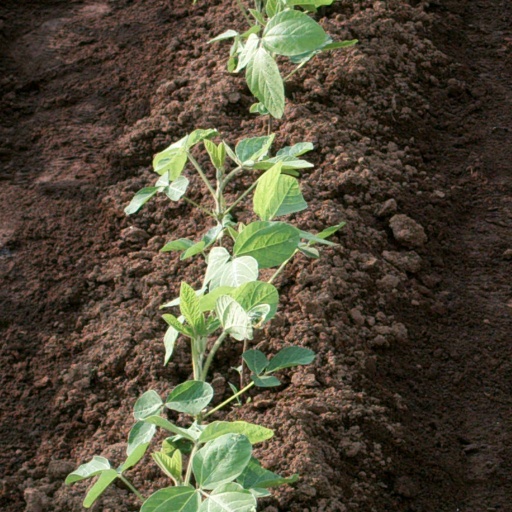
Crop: soybean